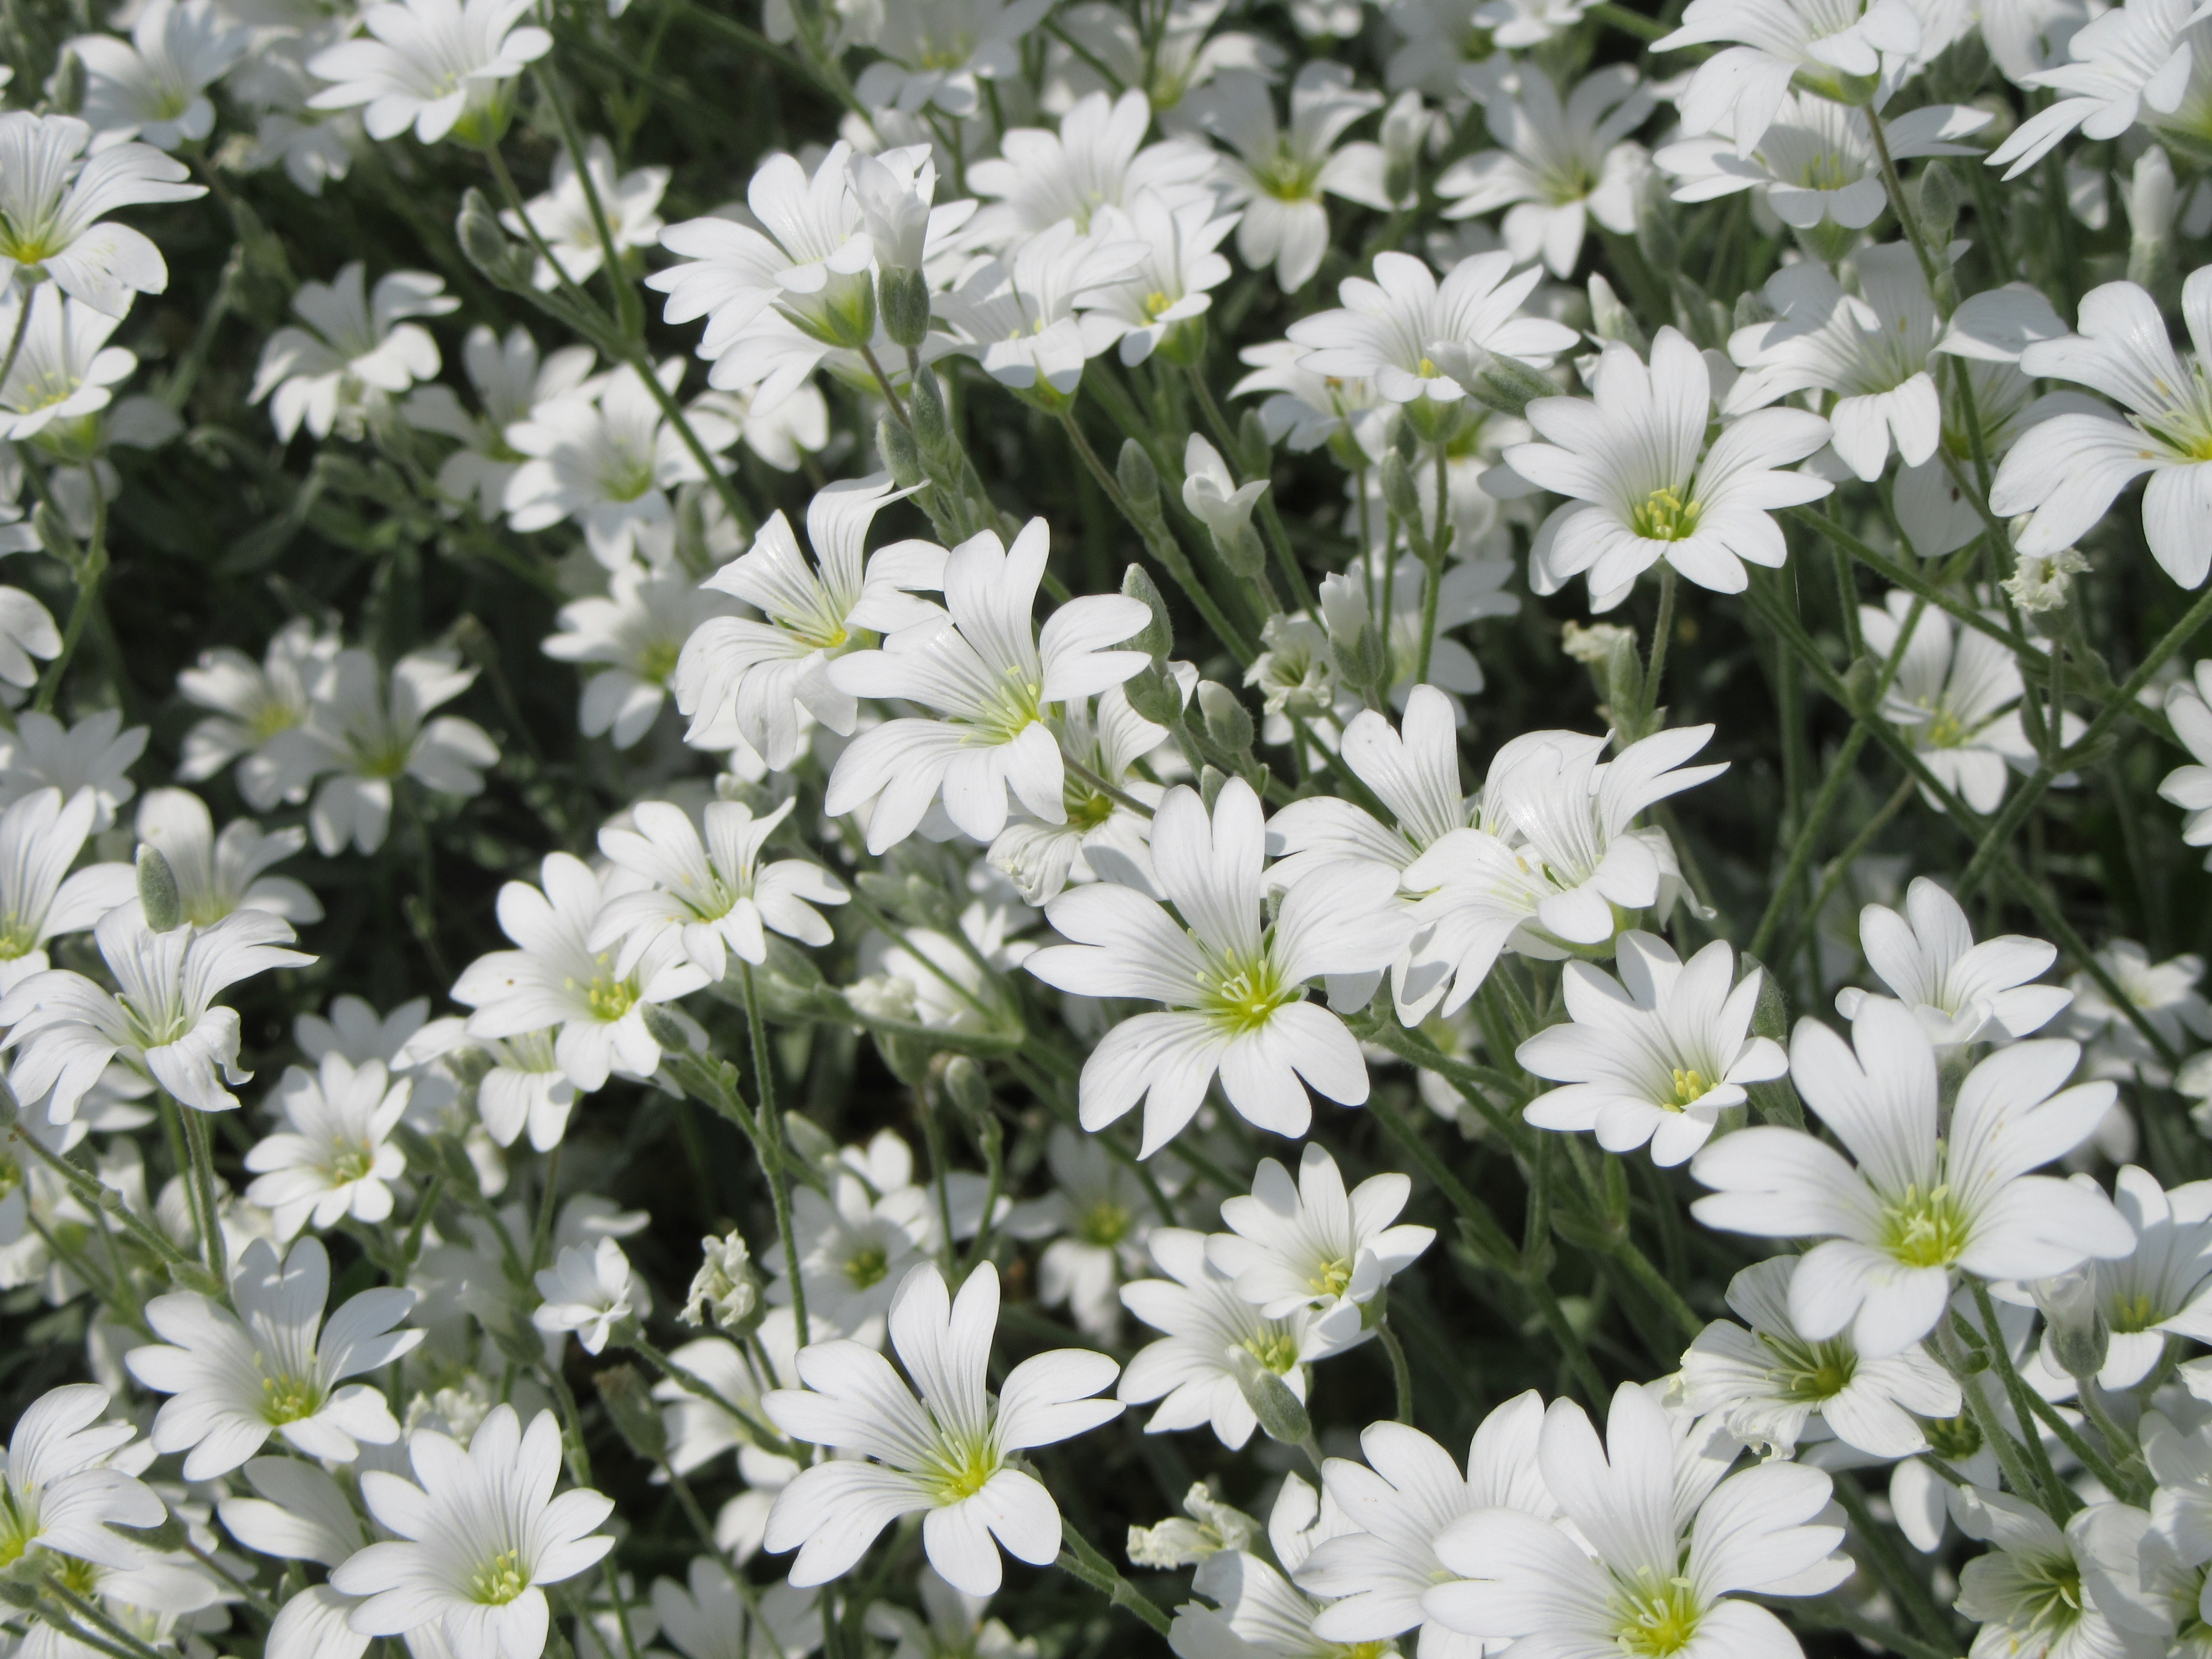
blossom, plant, white, flower, flora, wildflower, flowers, candytuft, white flowers, flowering plant, land plant, marguerite daisy, evergreen candytuft